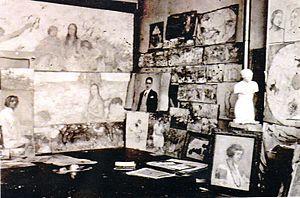
Sever Burada, né le 14 janvier 1896 à Craiova et décédé le 3 septembre 1968 à Bucarest est un peintre roumain impressionniste.